Architecture of San Francisco

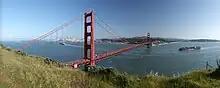
The Golden Gate Bridge

The Golden Gate Bridge is the most instantly recognizable structure in the city of San Francisco. The bridge spans almost two miles across the Golden Gate, the narrow strait where San Francisco Bay opens to meet the Pacific Ocean, connecting the city with Marin County, California.